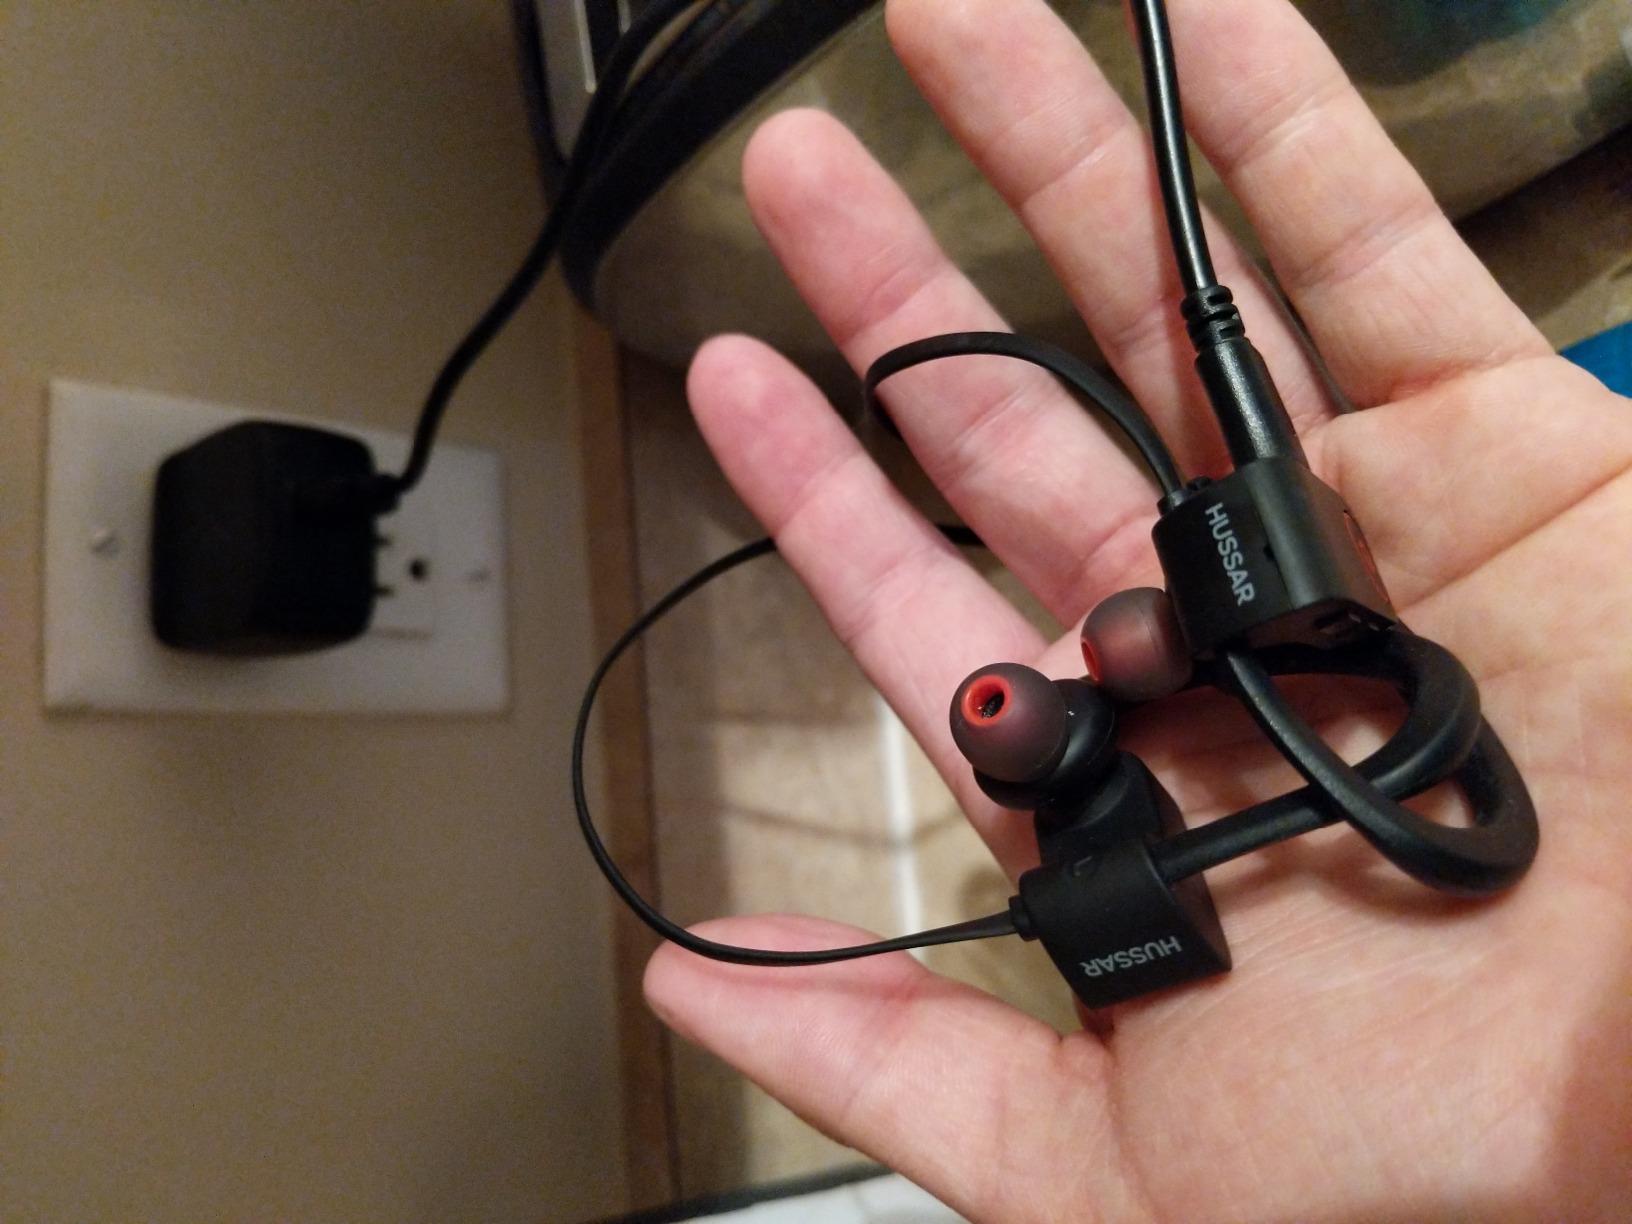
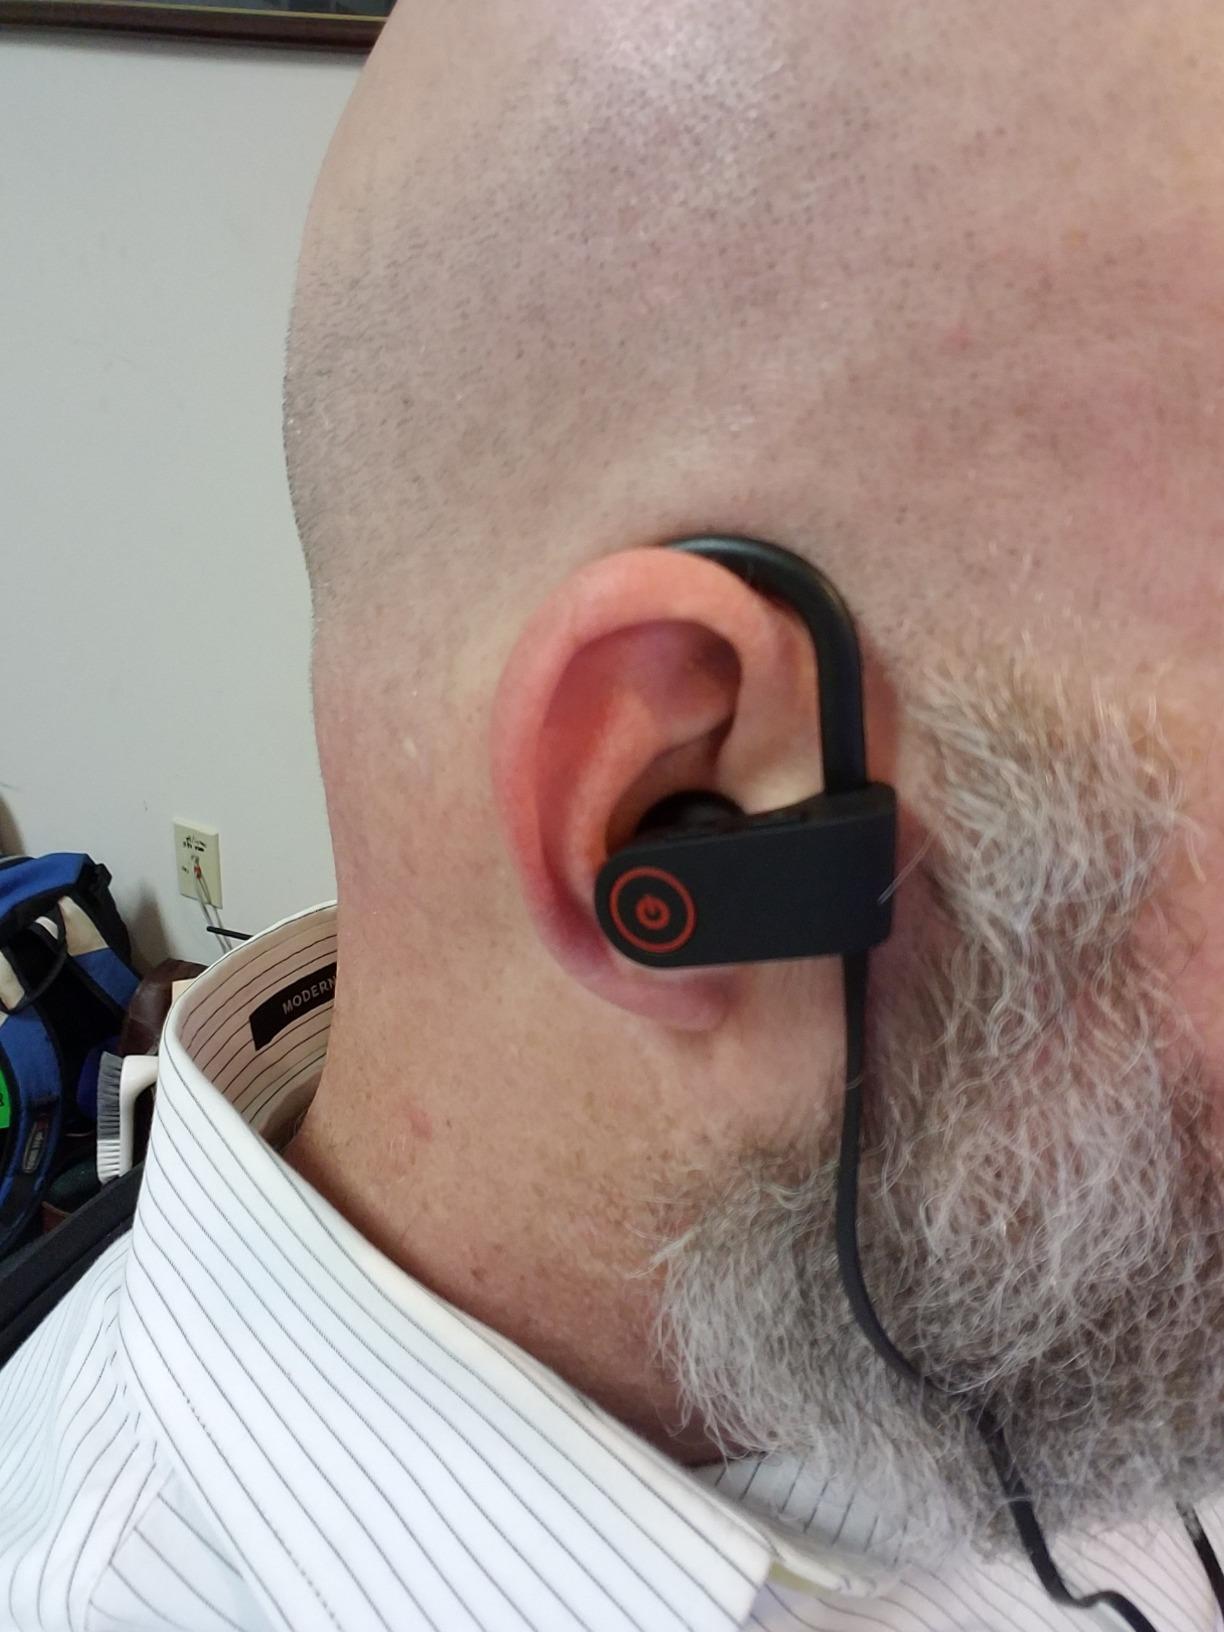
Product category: headphones
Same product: yes